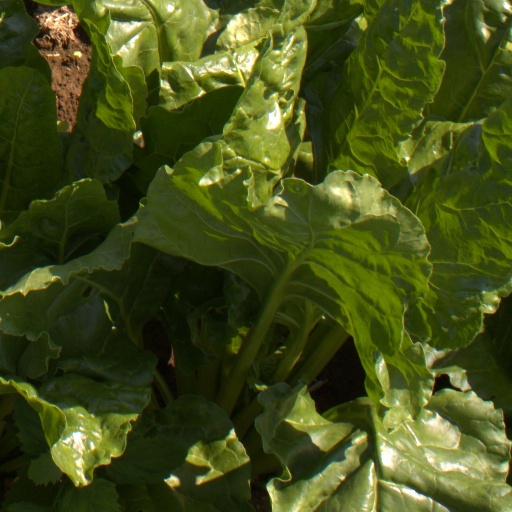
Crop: sugar beet